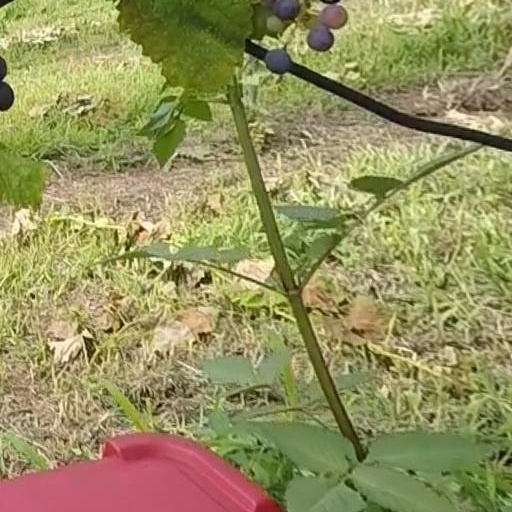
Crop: grape